Urap
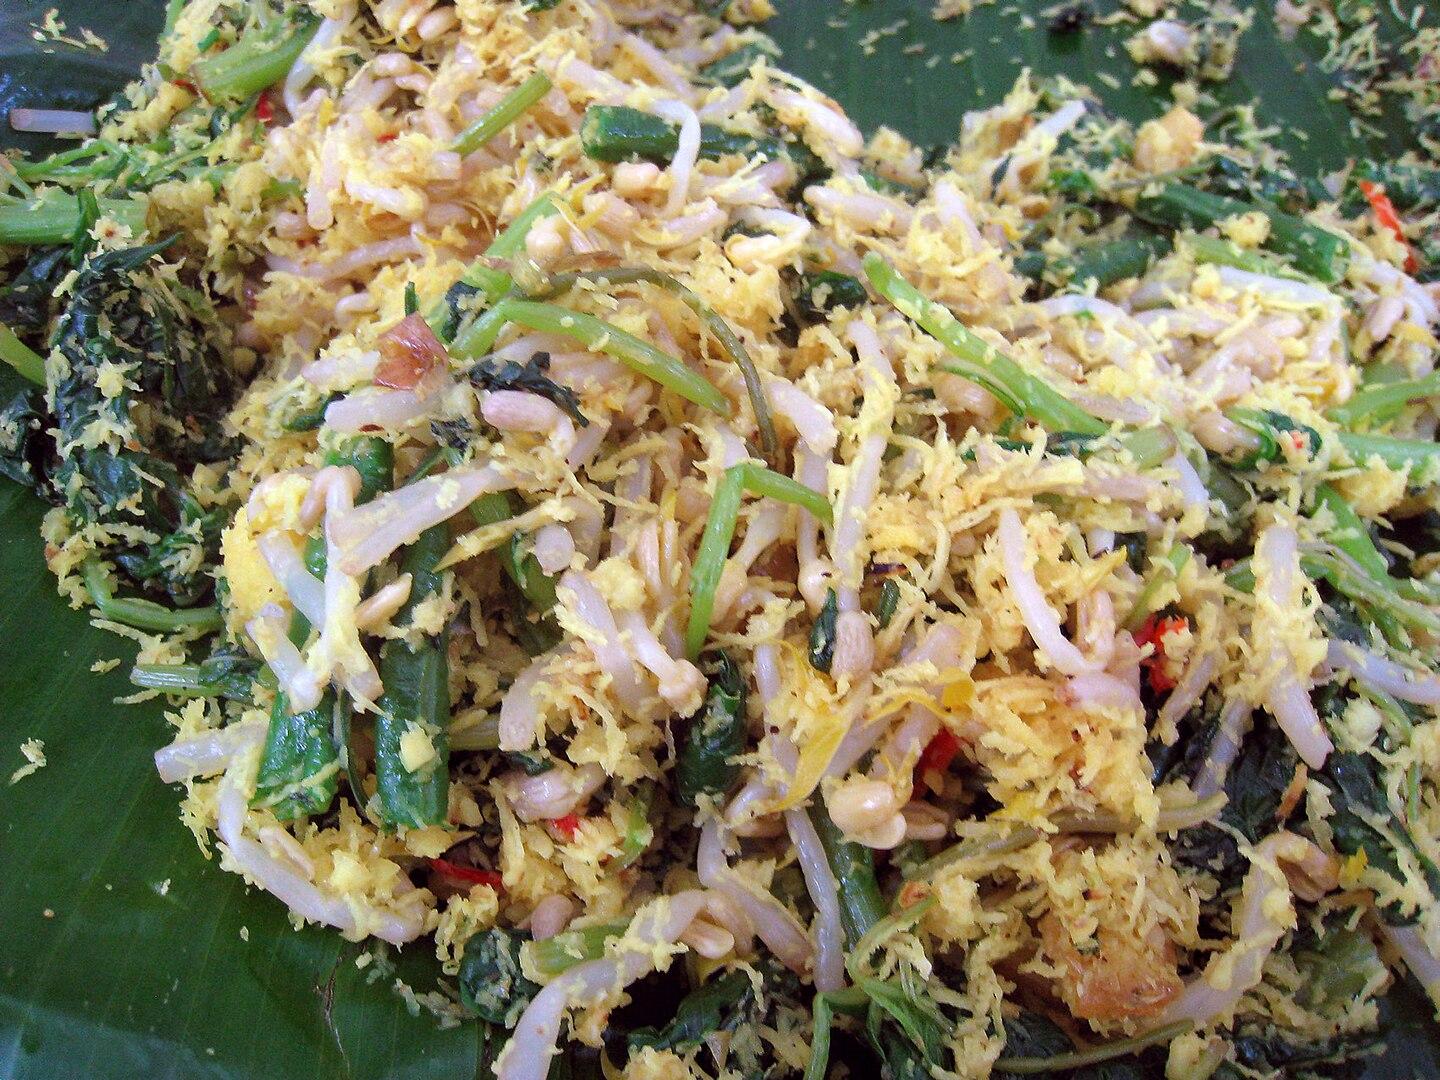
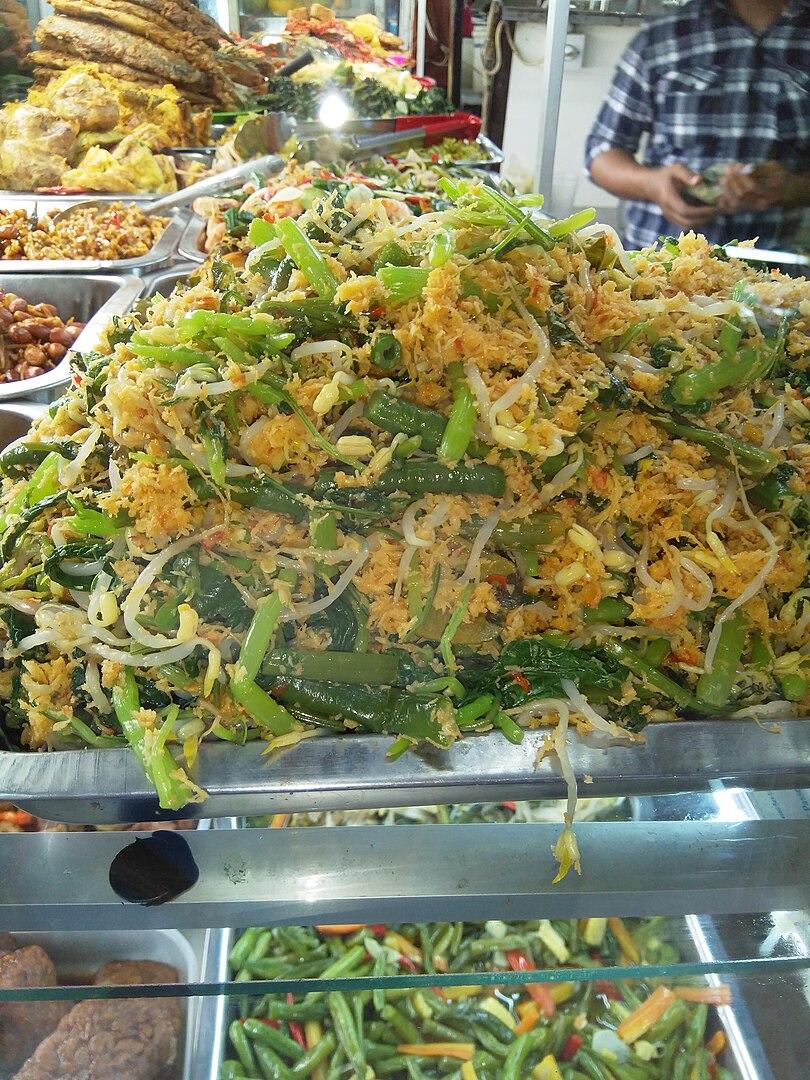
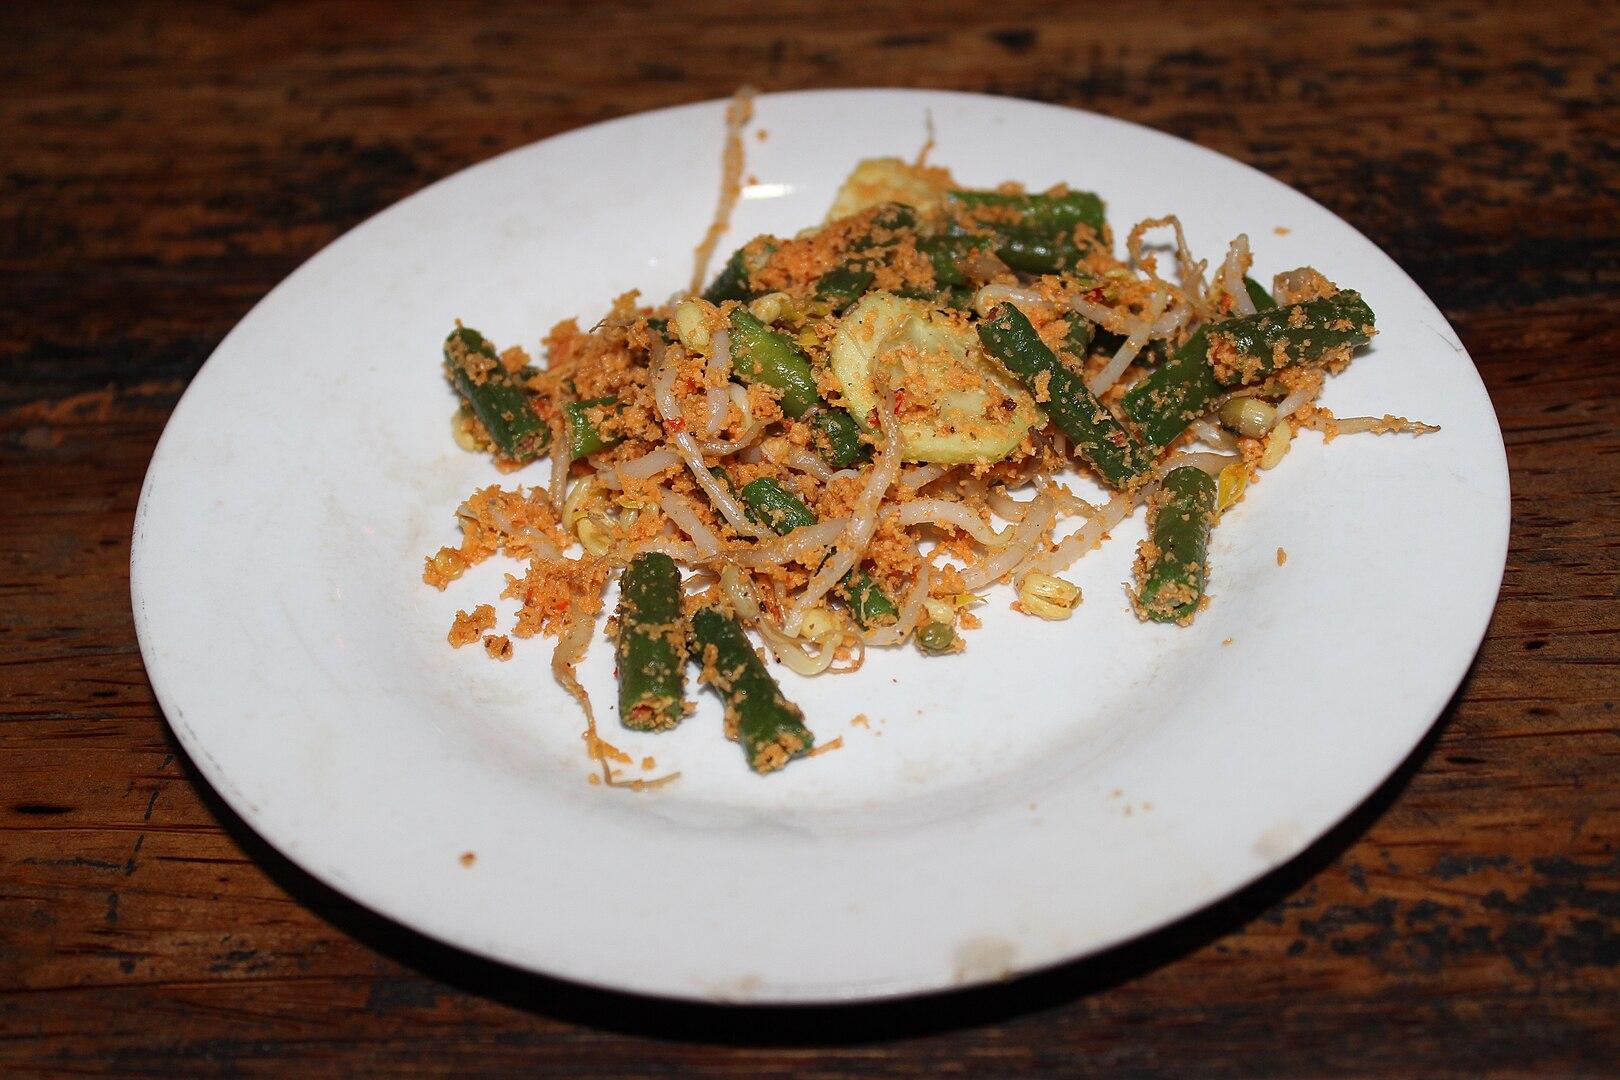
Also known as:
ar - Arabic: أوراب
az - Azerbaijani: Urap
en-simple - Simple English: Urap
eo - Esperanto: Urap
fr - French: Urap
id - Indonesian: Urap
ja - Japanese: ウラプ
jv - Javanese: Urap
ml - Malayalam: ഉറാപ്
th - Thai: อูรัป
Category: vegetable, salad (mixed salad)
Cuisine: Indonesian
Associated cuisines: Indonesian
Area: Central Java, Yogyakarta, Bali
Countries: Indonesia
Region: South Eastern Asia, , , ,
The dish is a salad dish of steamed Vegetable mixed with seasoned and spiced grated coconut for dressing.